Archibald Henderson (professor)

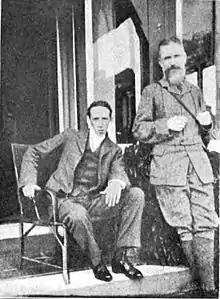
Henderson and G. Bernard Shaw, 1912

Archibald Henderson (July 17, 1877 – December 6, 1963) was an American professor of mathematics who wrote on a variety of subjects, including drama and history. He is well known for his friendship with George Bernard Shaw.